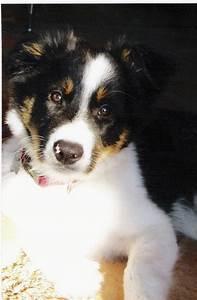
dog